Plered

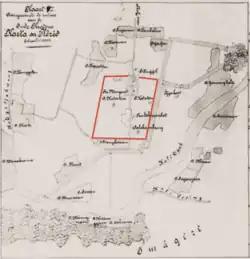
A map of Karta and Plered, drawn by Gerrit Pieter Rouffaer based on his visit in 1889. The red box, indicating the wall around the Plered kraton, was presumably added later.

Plered (also Pleret) was the location of the palace of Amangkurat I of Mataram (1645–1677). Amangkurat moved the capital there from the nearby Karta in 1647. During the Trunajaya rebellion, the capital was occupied and sacked by the rebels, and Amangkurat died during the retreat from the capital. His son and successor Amangkurat II later moved the capital to Kartasura. It was twice occupied by Diponegoro, during the Java War (1825–1830) between his forces and the Dutch. The Dutch assaulted the walled complex in June 1826, which was Diponegoro's first major defeat in the war.